2015 Canadian federal election

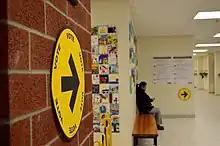
A polling station on election day

The 2015 CES included two survey components. Both included two waves of questions, one in the campaign period (CPS) and a recontact wave after the election (PES).